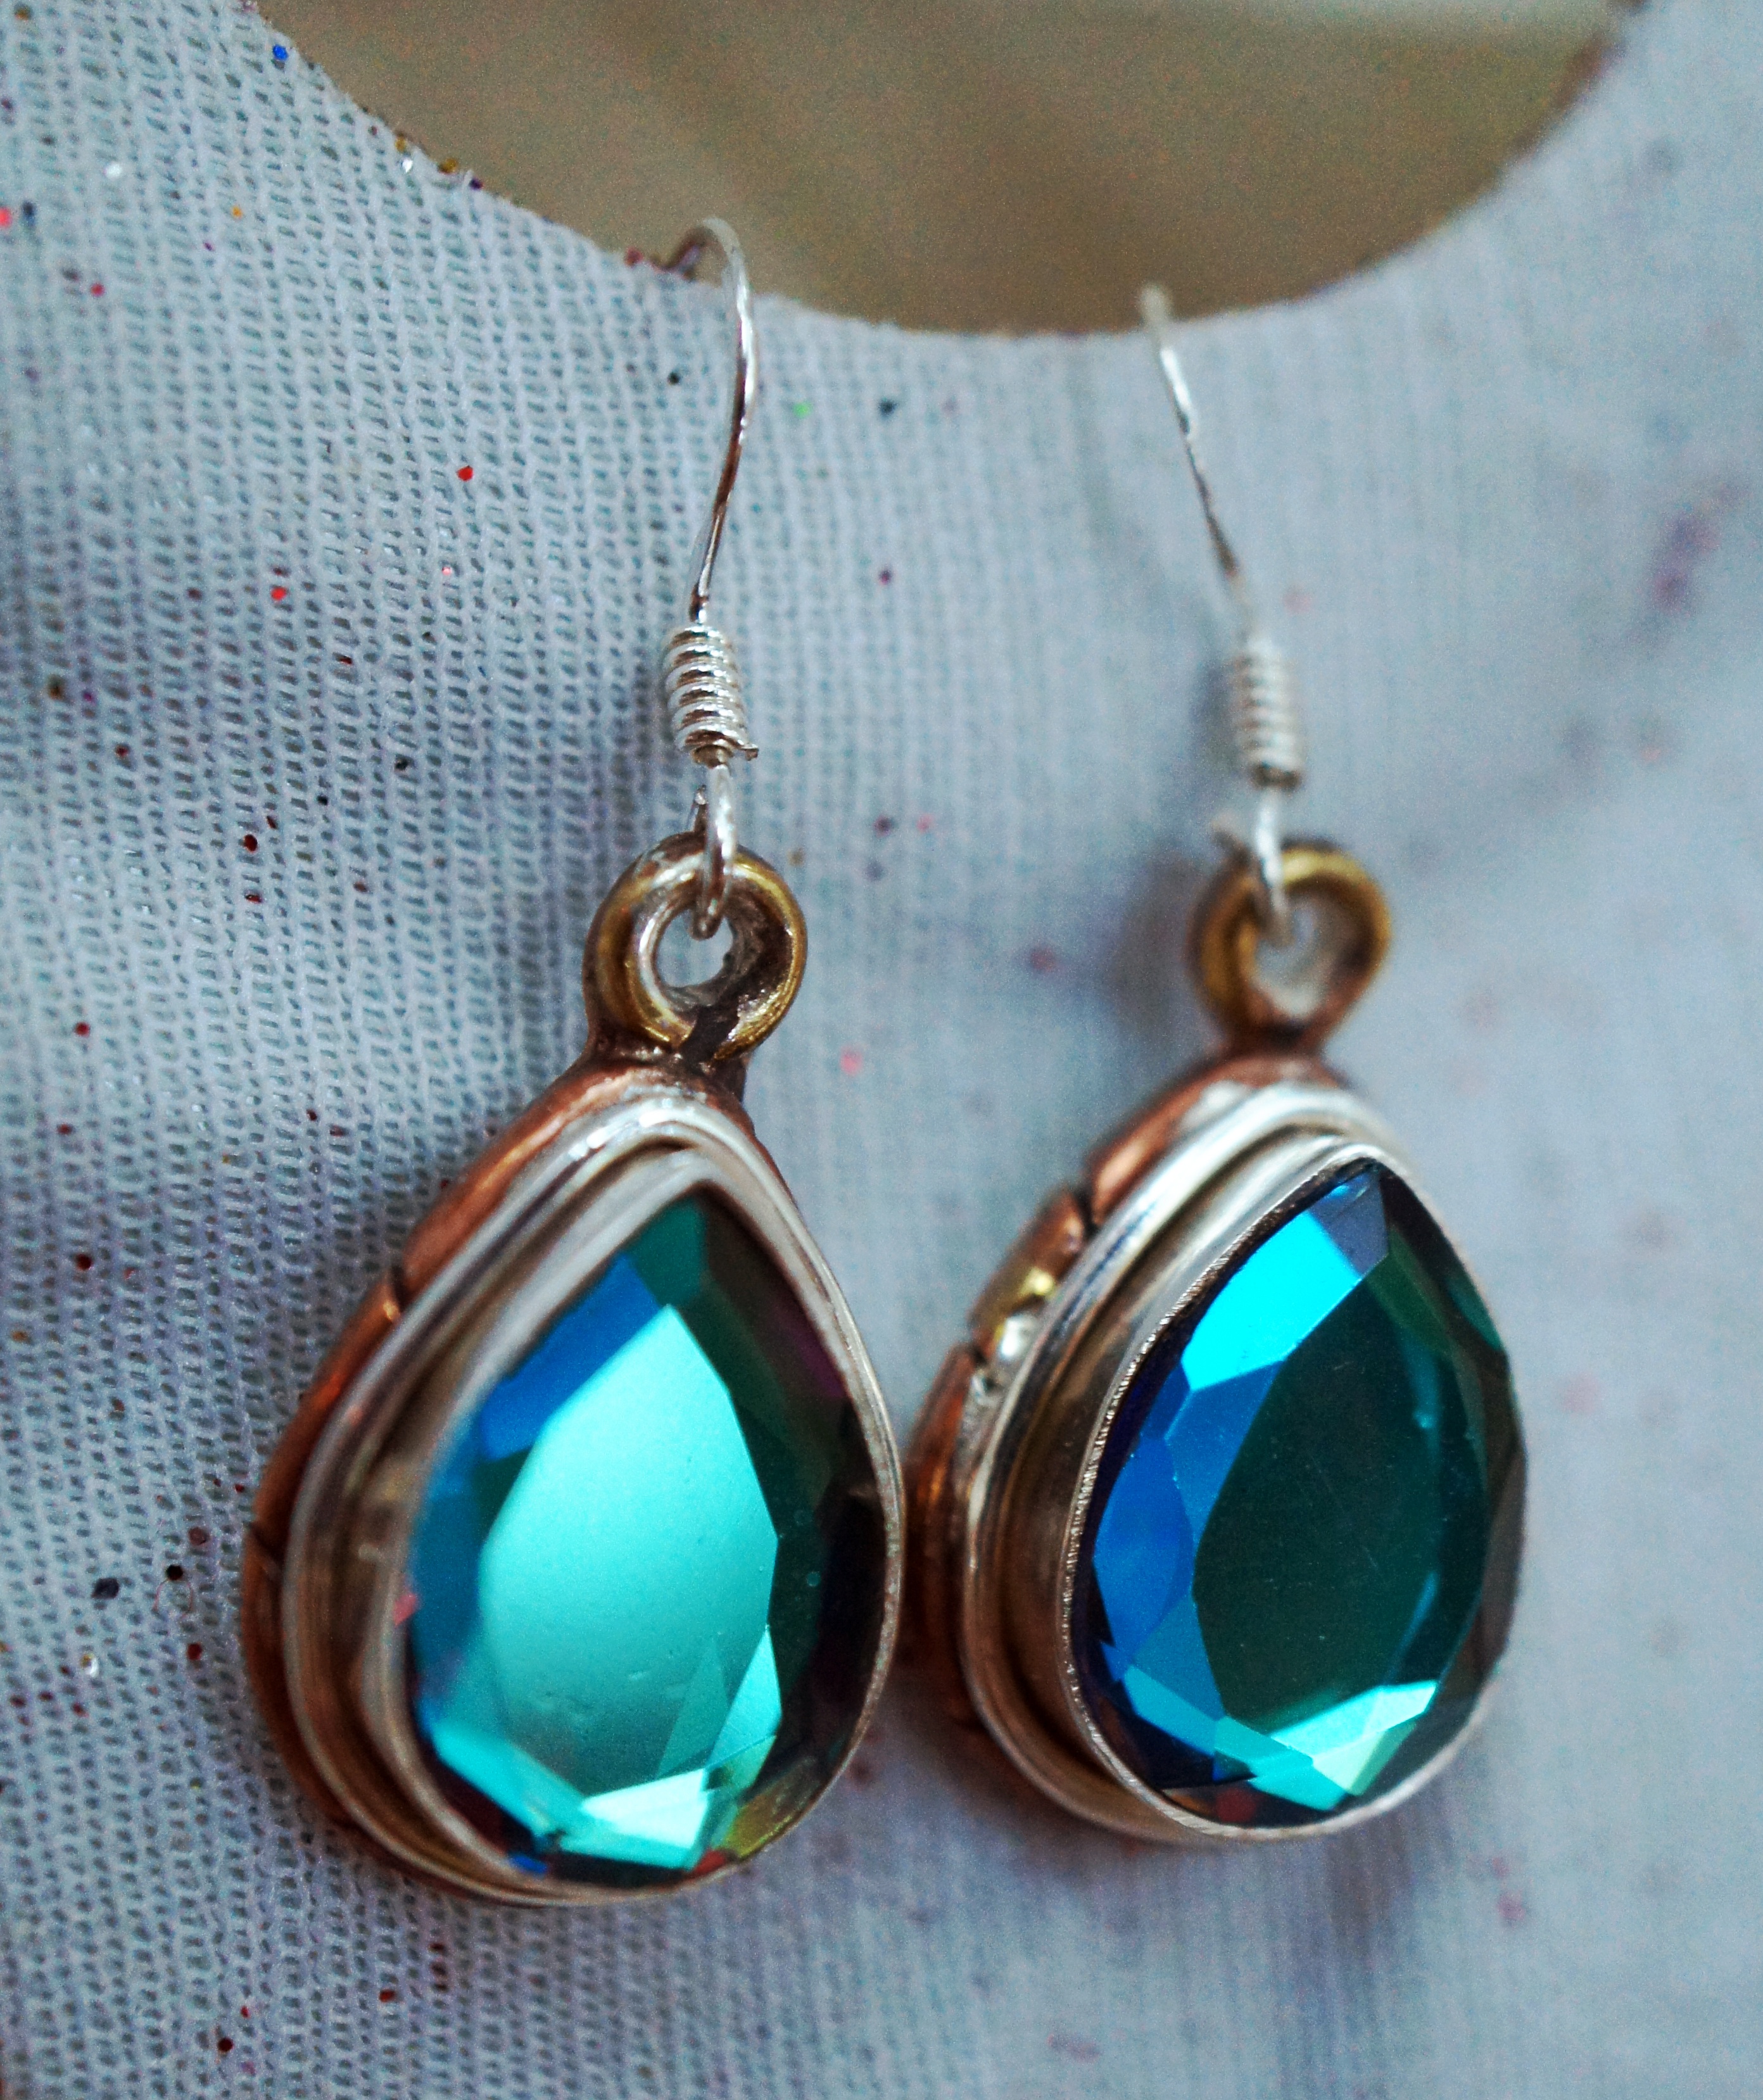
glass, stone, natural, fashion, jewelry, jewellery, jewel, turquoise, earrings, accessories, gem, crystal, setting, sterling, gemstone, quartz, pendant, semiprecious, bezel, cabochon, fashion accessory, copper sterling silver